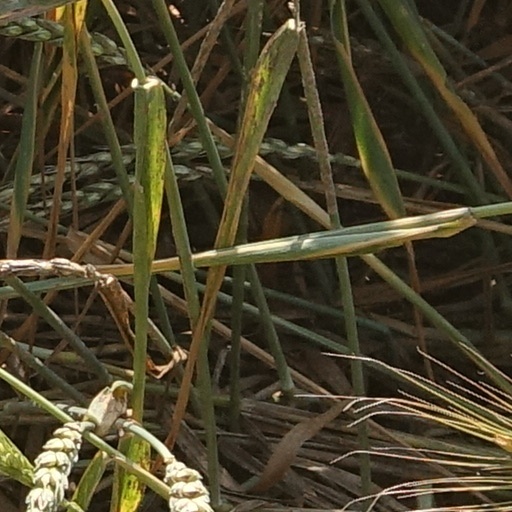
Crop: wheat